Gary Roberts (ice hockey)

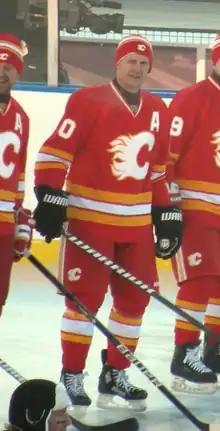
A hockey player in full uniform wearing a toque. He is in a red uniform in white trim with a stylized "C" logo.

In his first professional season, 1986–87, Roberts shuttled between Calgary and Moncton. He was recalled to the Flames three times during the season and scored his first NHL goal in his NHL debut on November 11, 1986, against the Vancouver Canucks. He recorded 15 points in 32 games with Calgary and added 38 points in 38 AHL games with Moncton. In his first full season in Calgary, 1987–88, Roberts improved to 28 points in 74 NHL games, while his 282 penalty minutes were ultimately the highest total of his career, and the first of five consecutive seasons which he recorded over 200 minutes in penalties. Roberts joined the Flames as a grinder; He played a physical style and frequently engaged opponents in fights, but credited Nieuwendyk with helping him establish his place as a power forward and offensive threat with the team. Playing on a line with Nieuwendyk and Håkan Loob, Roberts scored 22 goals in 1988–89. He added 12 points in the 1989 Stanley Cup Playoffs, including two goals in the Flames' 5–3 victory in the fourth game of the Smythe Division final that eliminated the Los Angeles Kings. Roberts and the Flames went on to defeat the Montreal Canadiens in the final to earn the franchise's first Stanley Cup championship.